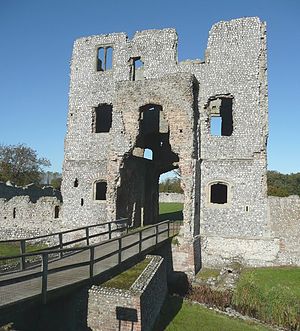
Baconsthorpe Castle
Ruinerne af Baconsthorpe Castle.
Baconsthorpe Castle er en forskanset herregård, der i dag står i ruiner, som ligger nord for landsbyen Baconsthorpe i Norfolk, England. Det er en listed building af 1. grad hos English Heritage, og Scheduled Ancient Monument.